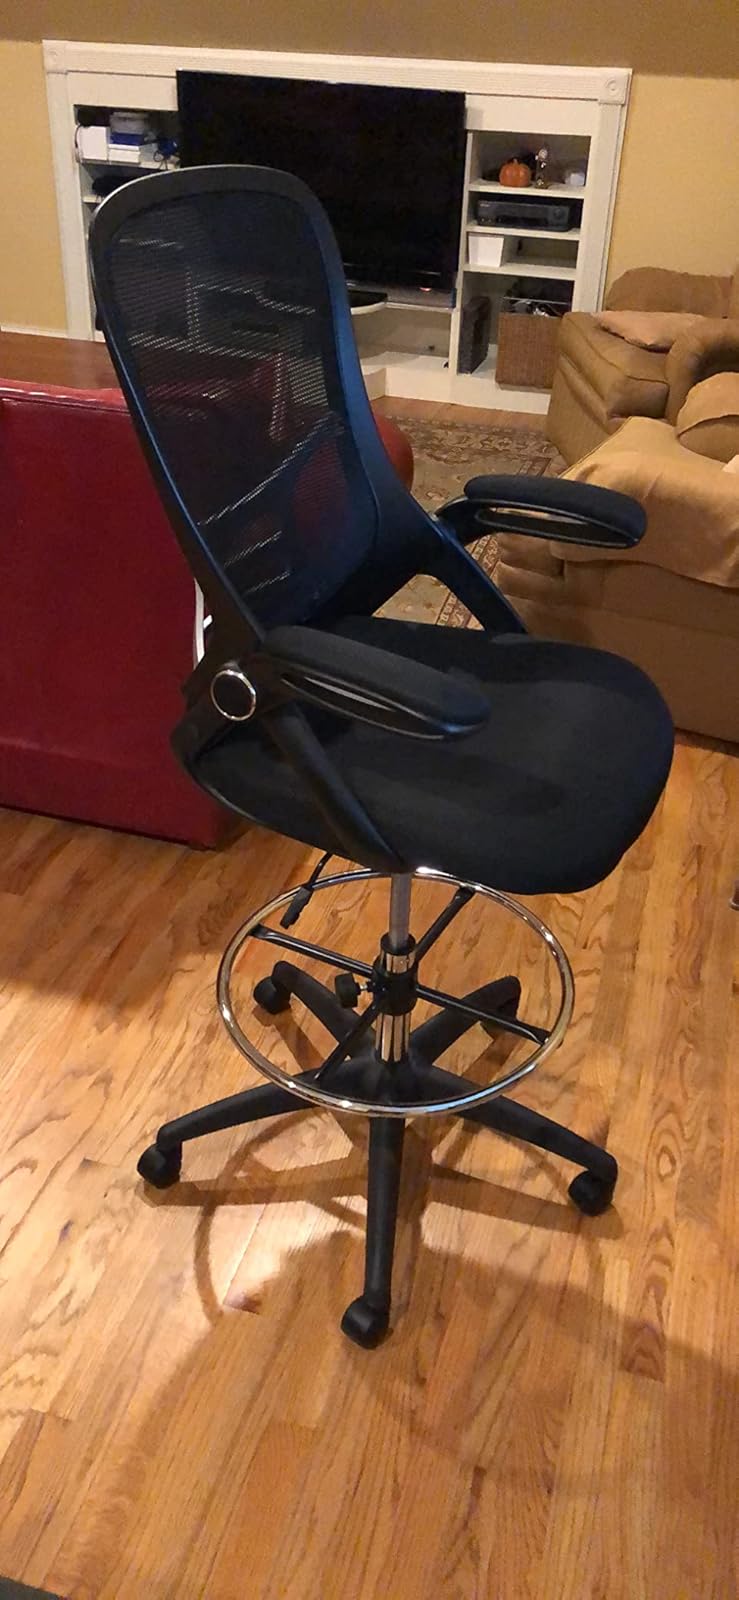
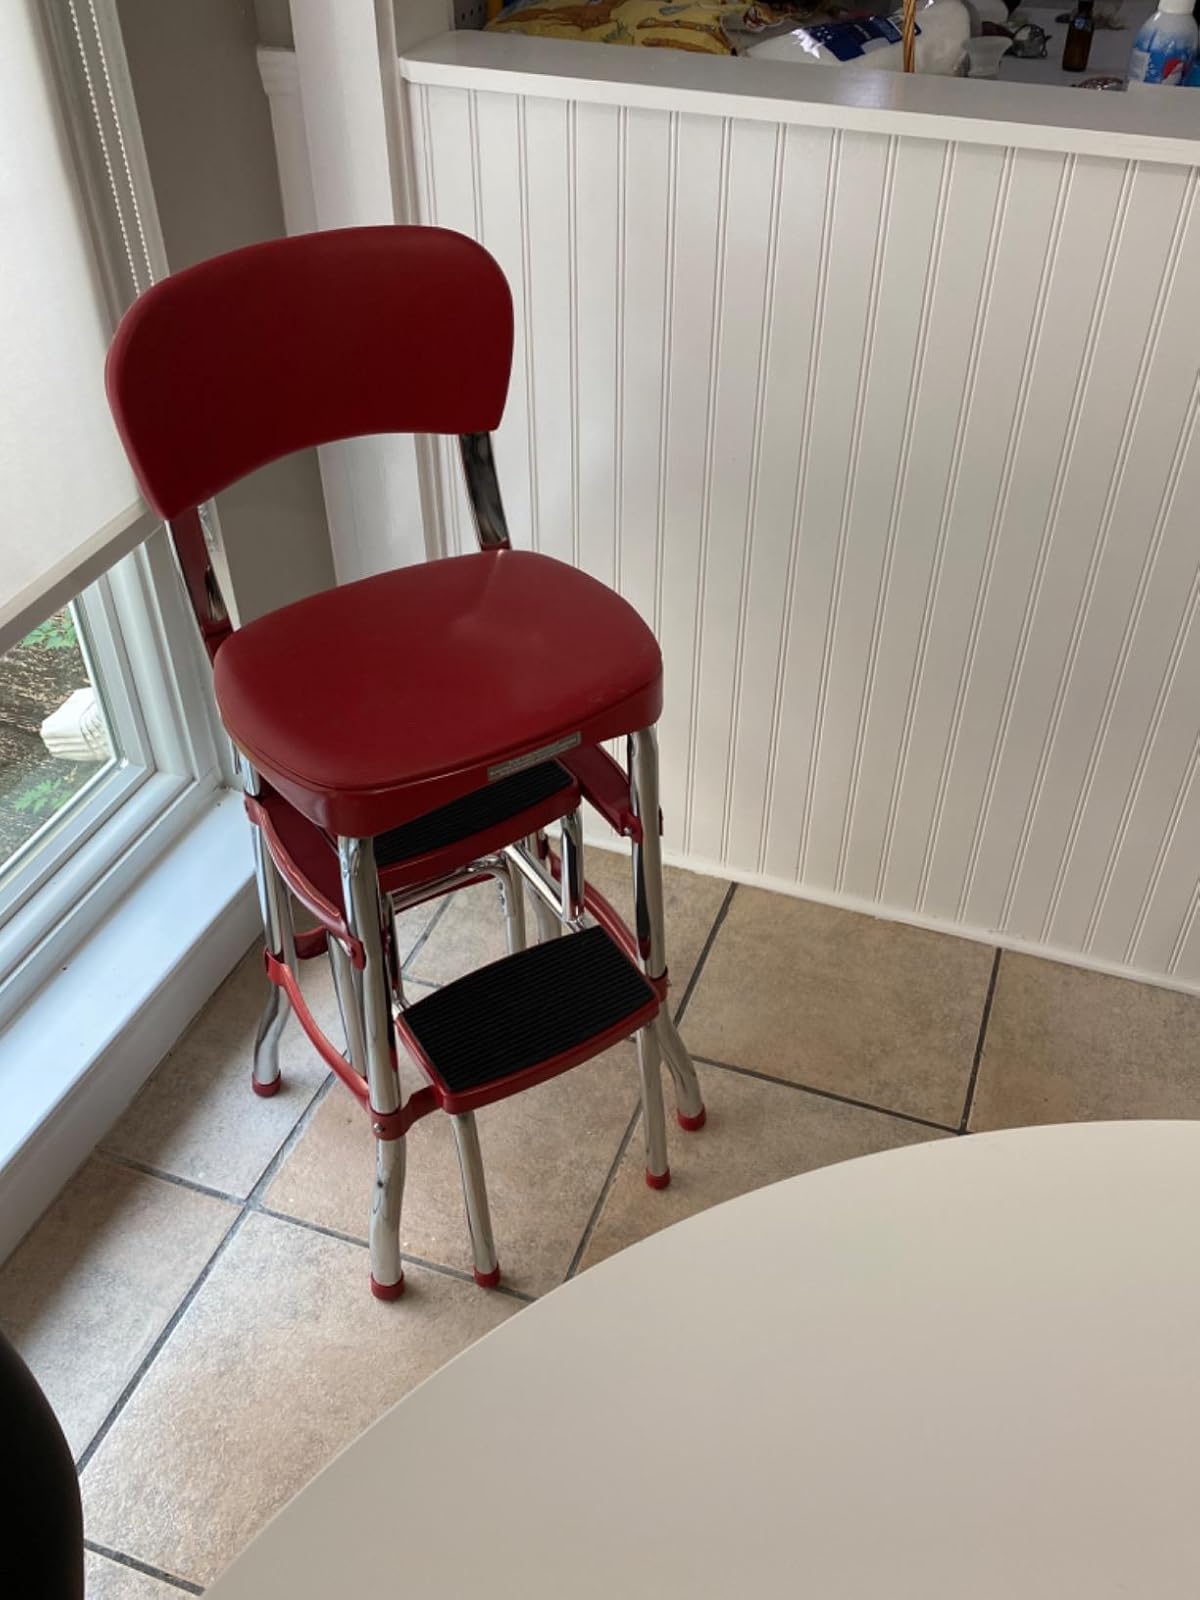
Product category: items_chair
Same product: no